Question: Please indicate a possible affordance area of the drag_suitcase that can be used for holding
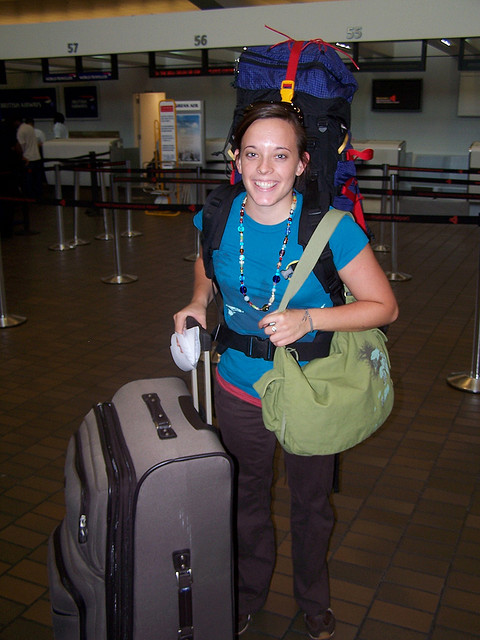
Answer: [174.436, 300.752, 218.947, 363.308]